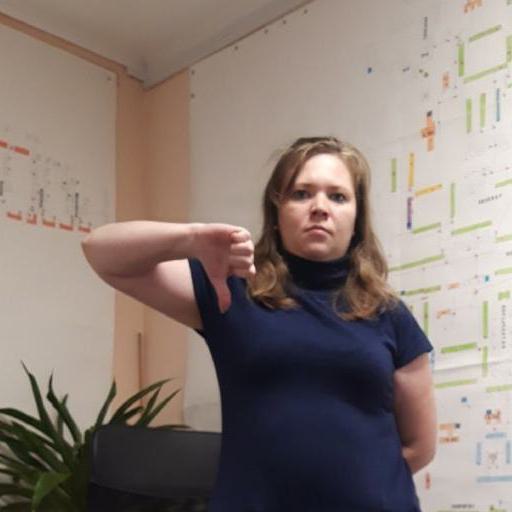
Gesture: dislike